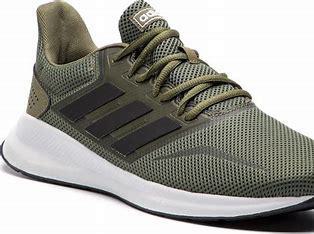
Brand: Adidas
Model: Runfalcon 5